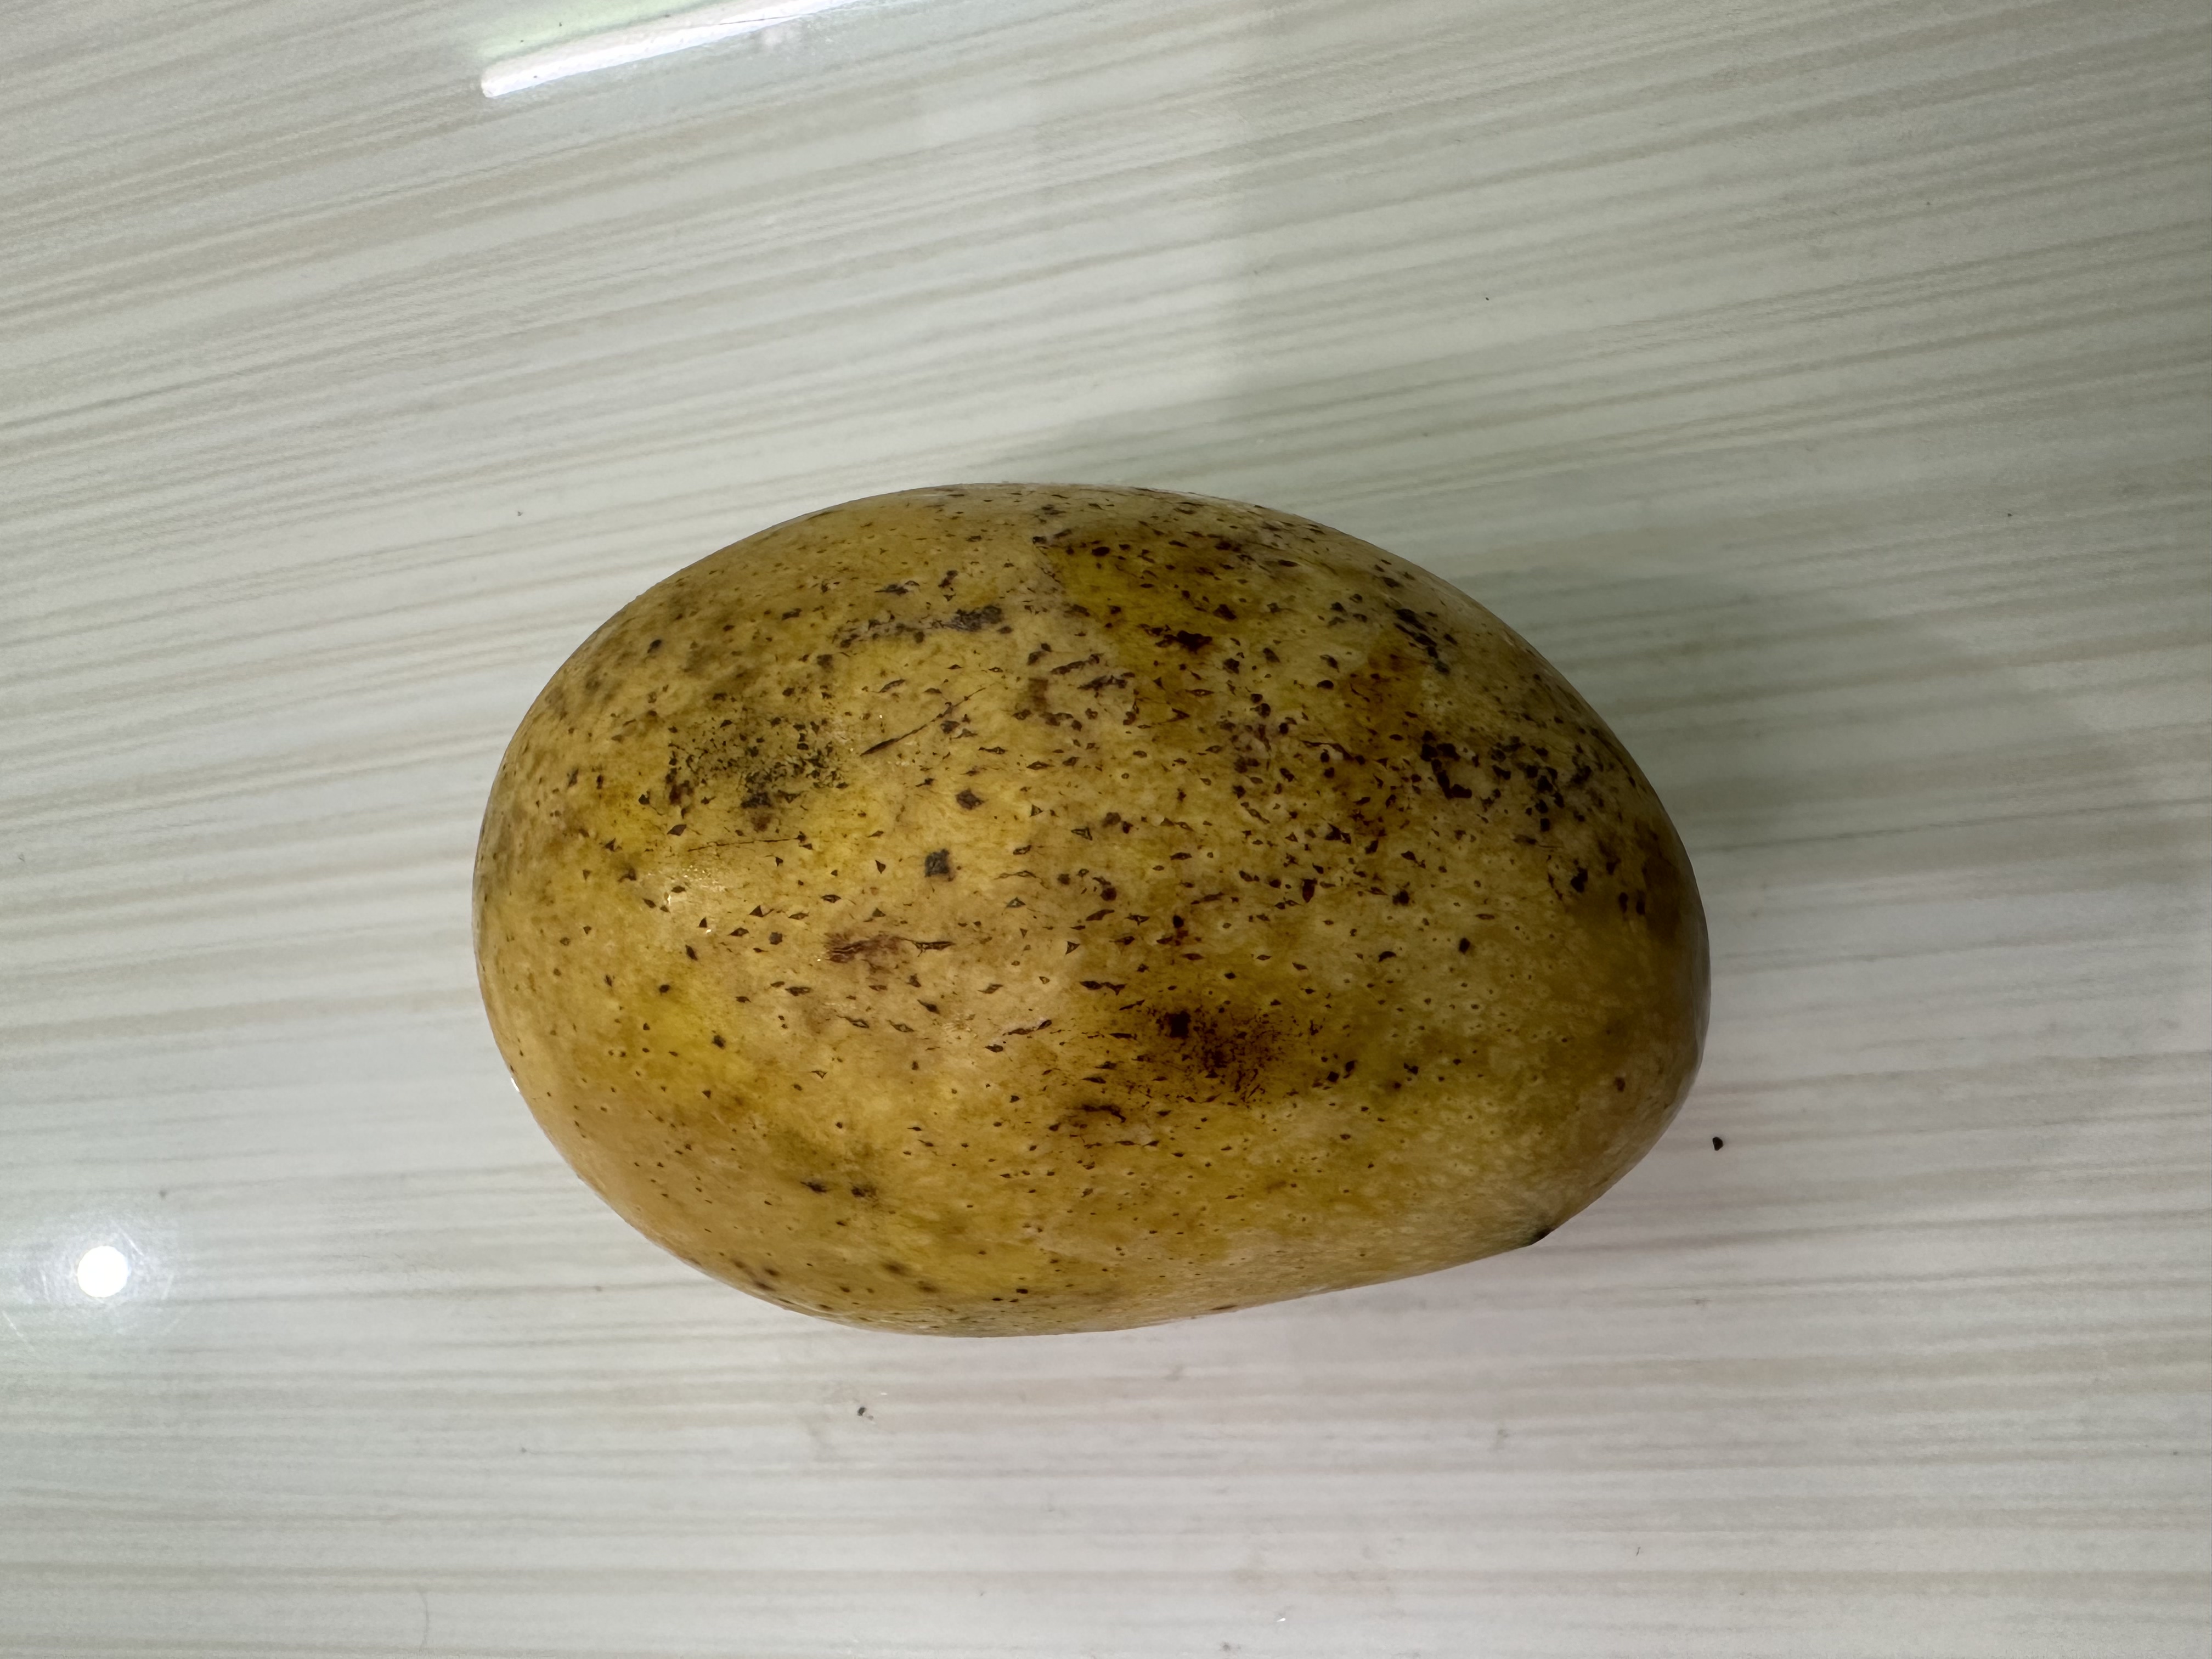
Mango variety: Kanchon Langra